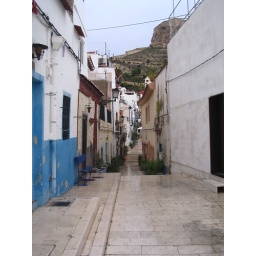
The walk to the castle went by these quirky houses